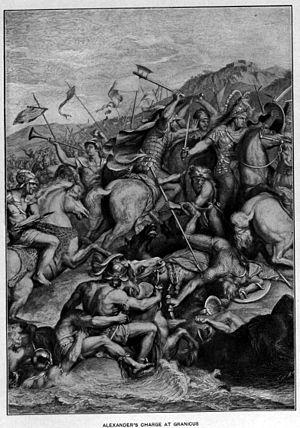
Alexandre le Grand qui bénéficie à travers l'histoire, les cultures et les religions d'une grande postérité, a été le sujet de très nombreuses œuvres d'art de l'Antiquité jusqu'à nos jours, faisant de lui l'une des principales figures politiques dans l'art occidental. La plupart des œuvres contemporaines ou originales ont disparu, même si de nombreuses copies ont été réalisées à l'époque romaine, particulièrement dans le domaine de la sculpture. Au Moyen Âge, dans la lignée du Roman d'Alexandre, l'épopée d'Alexandre s'incarnent dans de nombreuses publications littéraires pour devenir l'un des mythes les plus diffusés dans le temps et dans l'espace. À l'époque moderne, Alexandre est un thème privilégié dans la peinture. De nos jours il fait partie de la culture populaire en tant que sujet de romans historiques, de chansons ou de jeux vidéo.
Spithridatès est le satrape perse de Lydie sous le règne de Darius III au IVᵉ siècle av. J.-C.. Les sources antiques mentionnent parfois qu’il est aussi satrape d’Ionie mais cette satrapie, qui réunit les provinces de Carie, de Lycie, de Pamphylie et d’Ionie, s’avère être distincte.